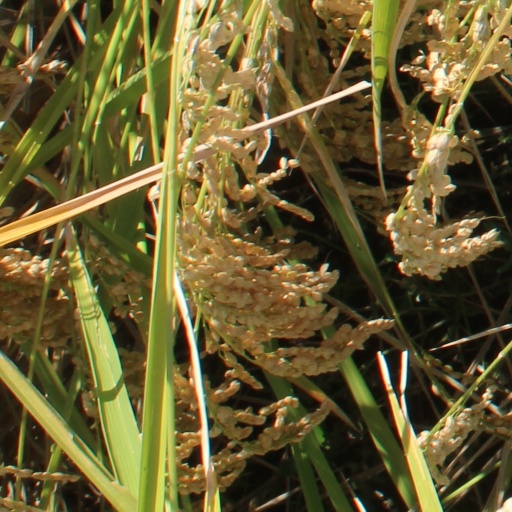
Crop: rice